Novato, California

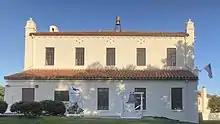
Hamilton Field History Museum

At the 2010 census Novato had a population of 51,904. The population density was . The racial makeup of Novato was 39,443 (76.0%) White, 1,419 (2.7%) African American, 286 (0.6%) Native American, 3,428 (6.6%) Asian, 117 (0.2%) Pacific Islander, 4,693 (9.0%) from other races, and 2,518 (4.9%) from two or more races. There were 11,046 Hispanic or Latino residents (21.3%) of any race.